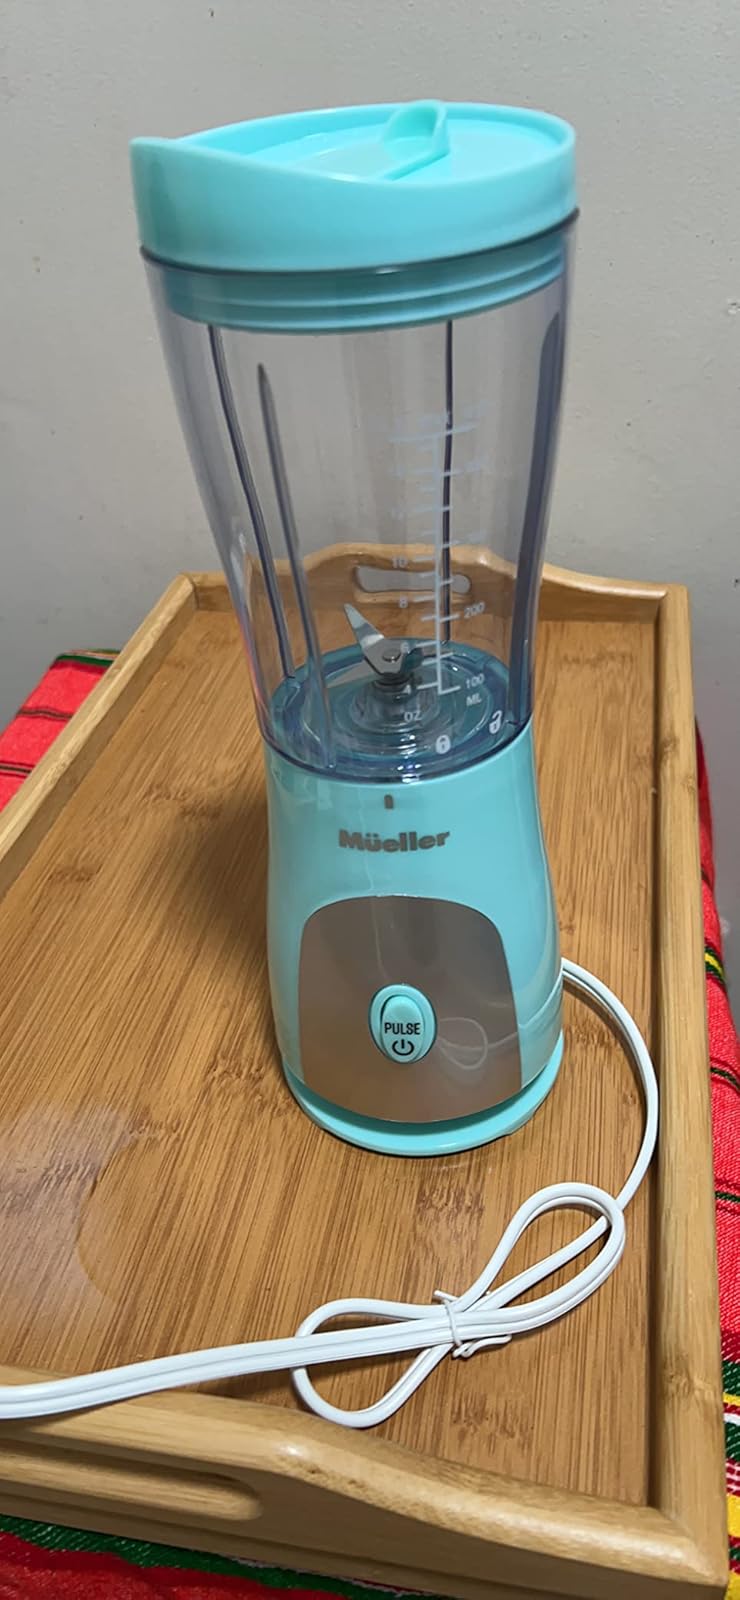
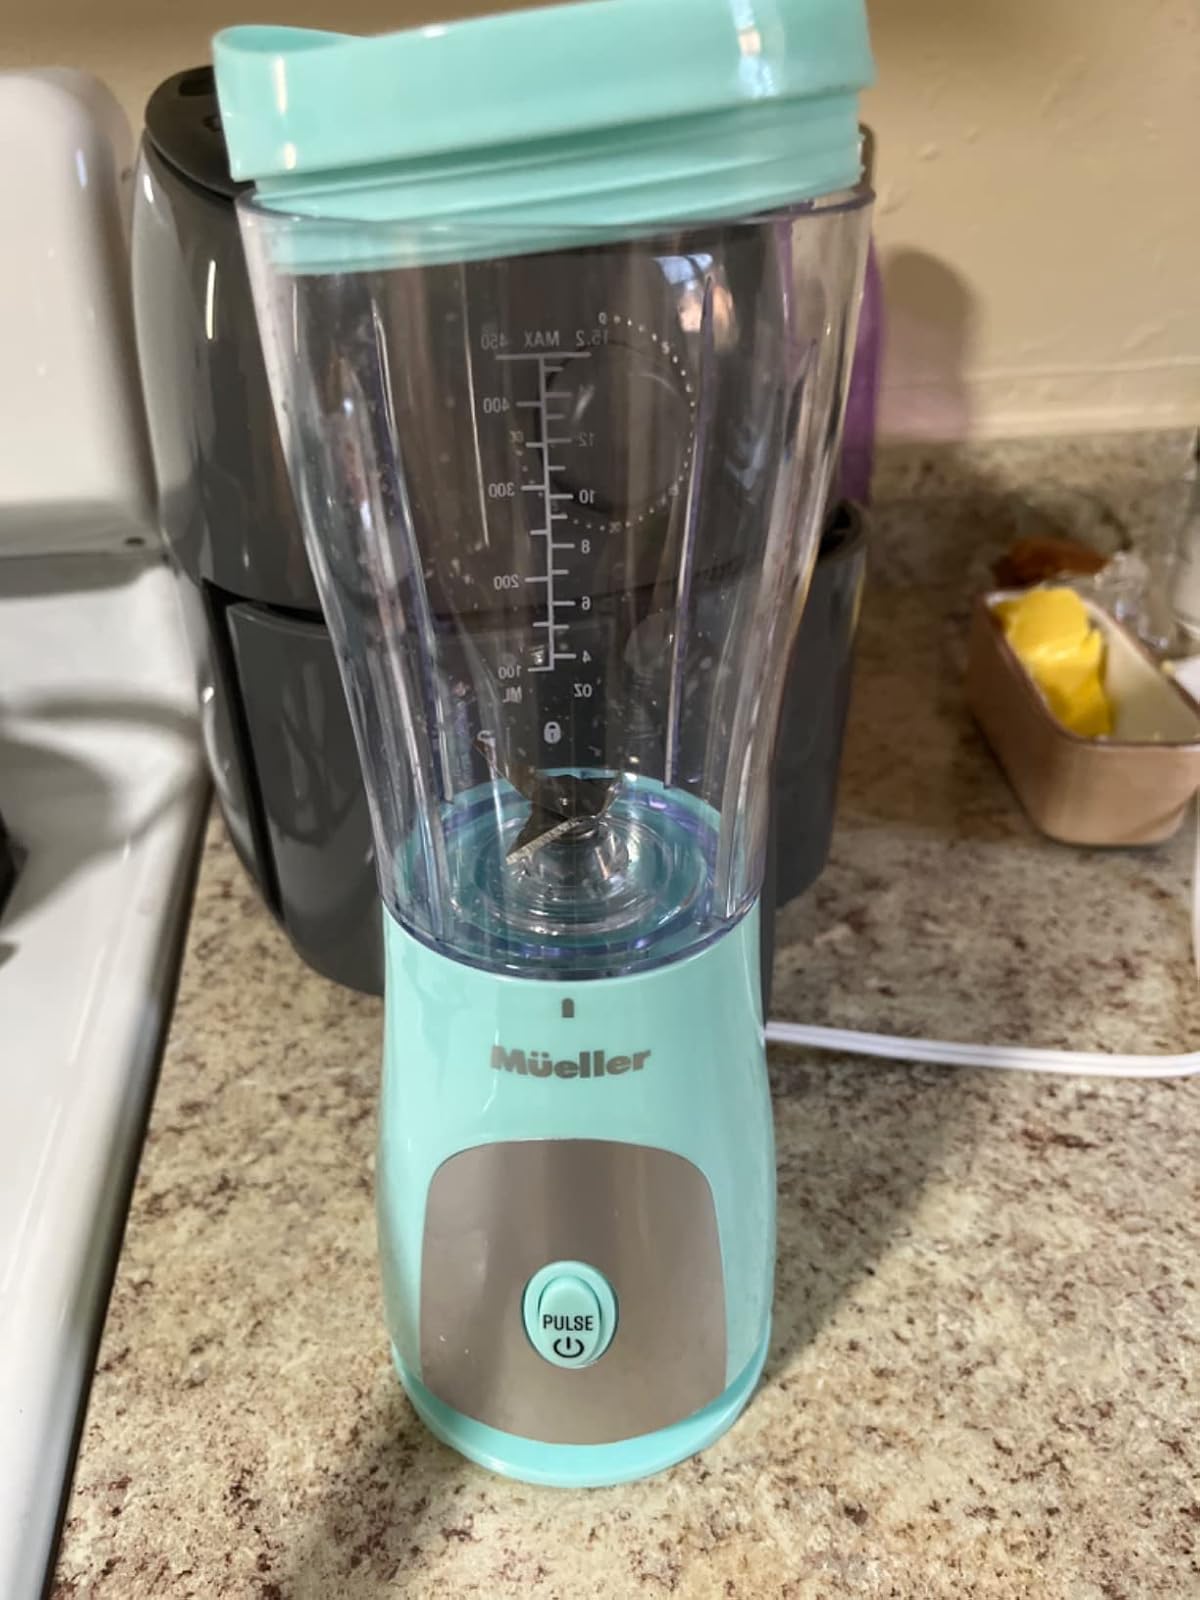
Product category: items_blender
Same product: yes